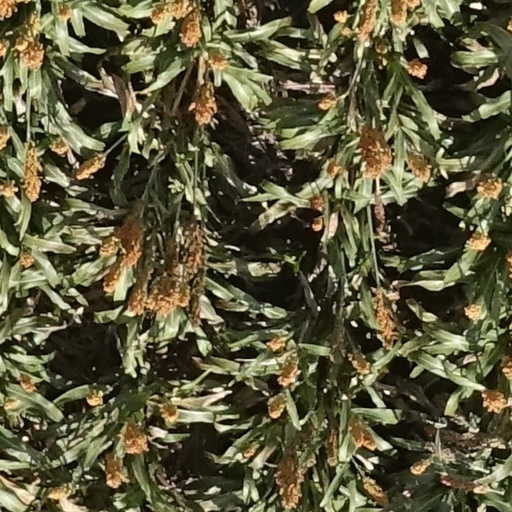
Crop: sorghum